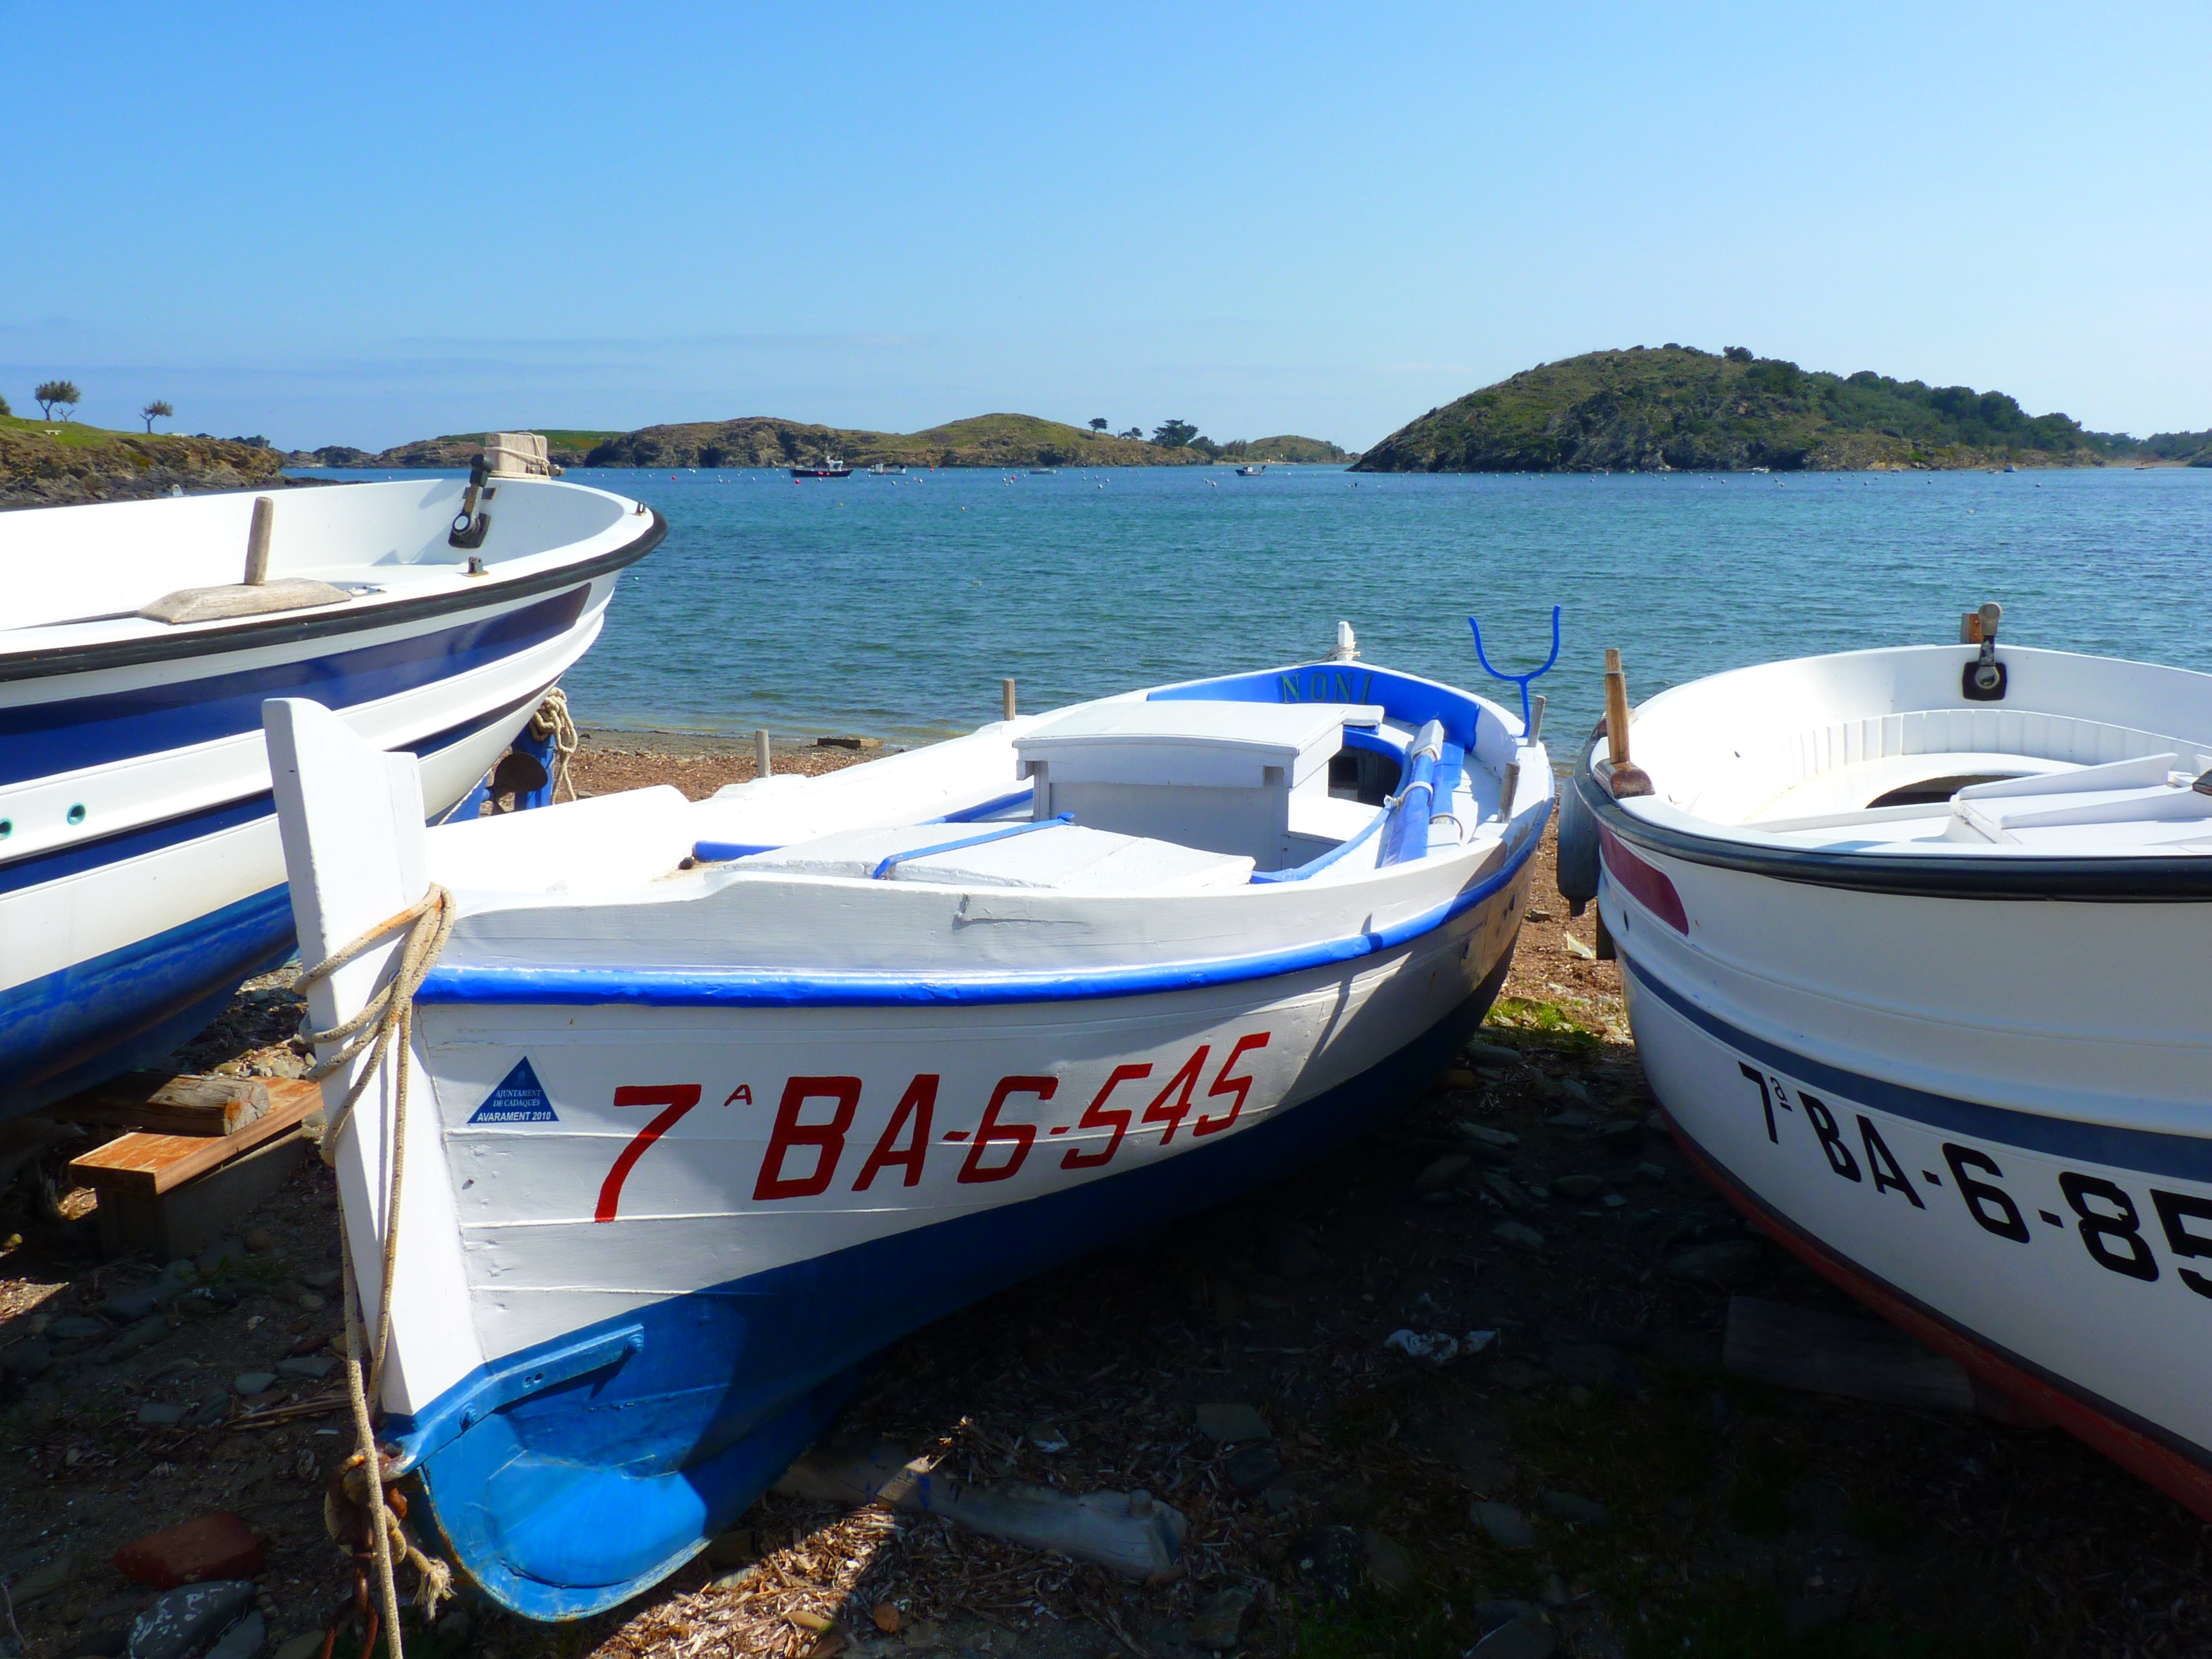
beach, sea, boat, boot, vehicle, bay, motorboat, rowing boat, boating, watercraft, ecosystem, fishing vessel, dinghy, skiff, watercraft rowing